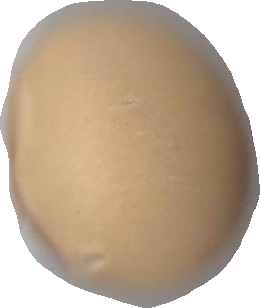
Variety: Dega